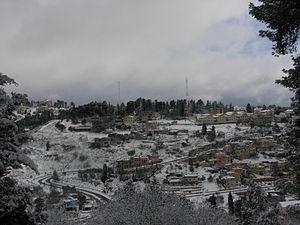
Israël - Safed sous la neige au cours de l'hiver 2008.